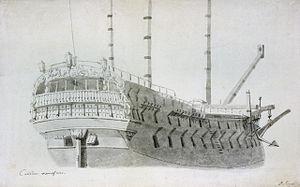
Le HMS Culloden est un vaisseau de 74 canons de classe Ganges en service dans la Royal Navy de 1783 à 1813. Il participe à de nombreuses batailles des guerres de la Révolution française.